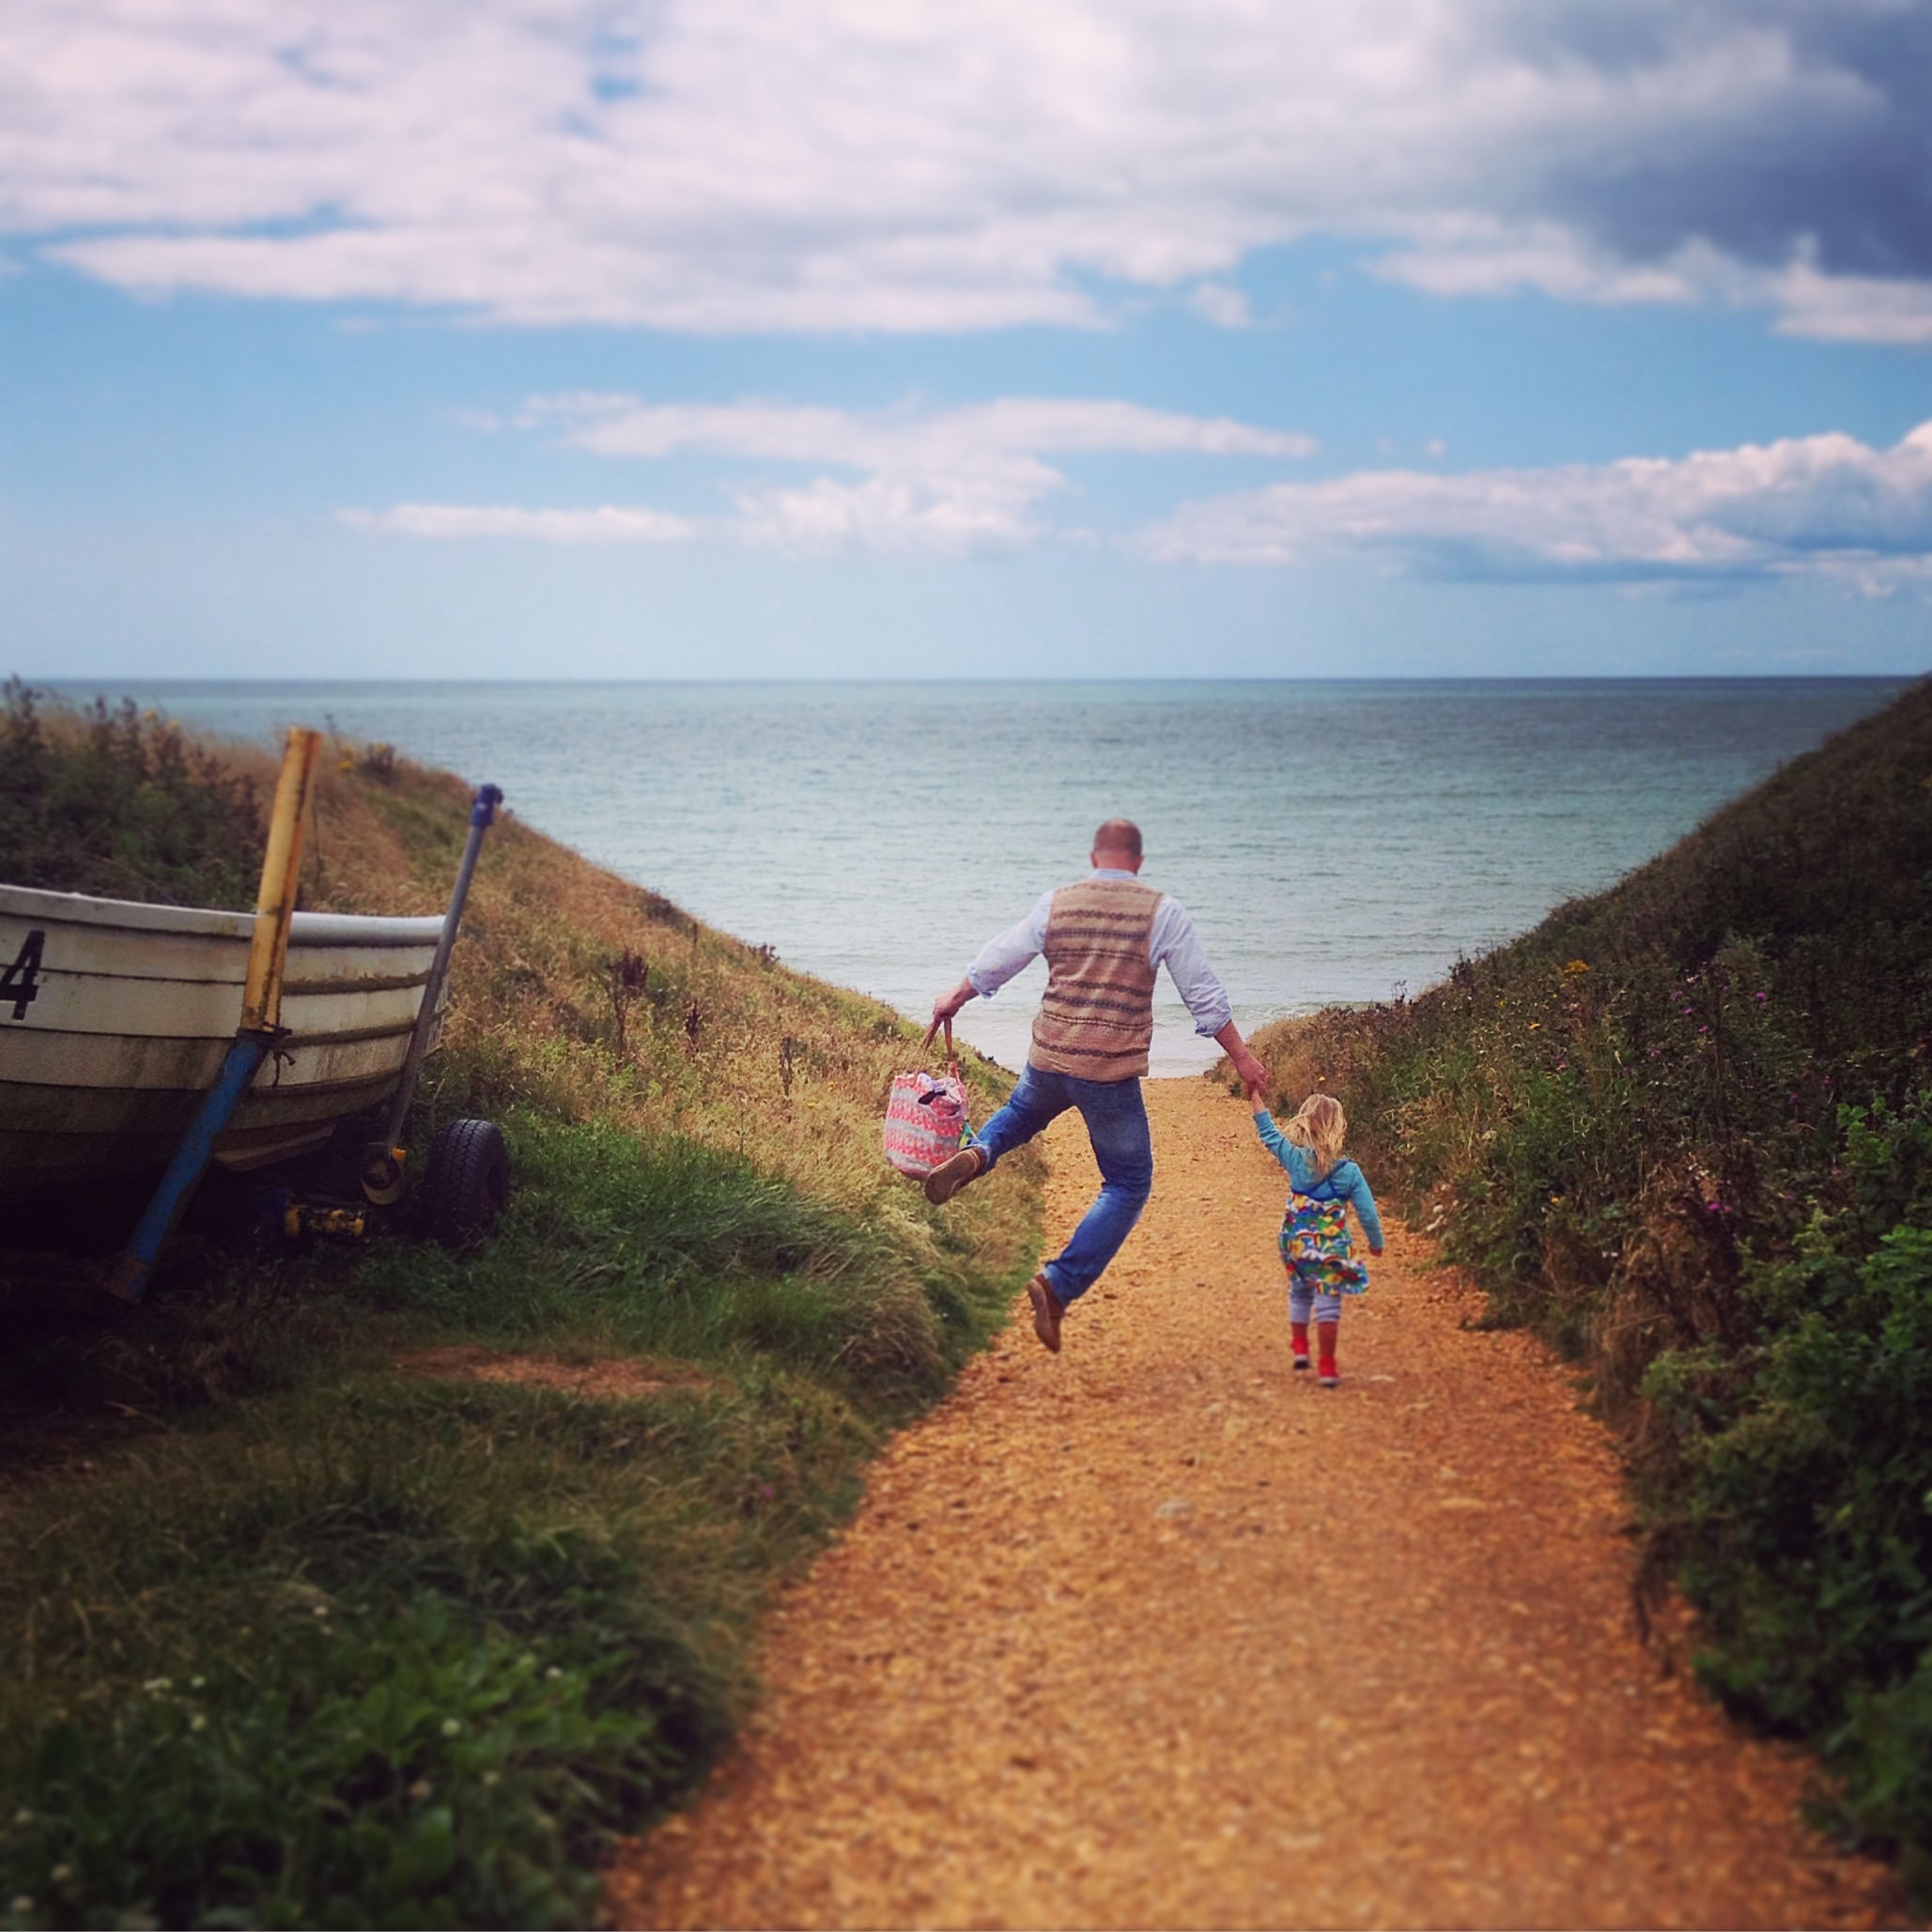
beach, sea, coast, vacation, cliff